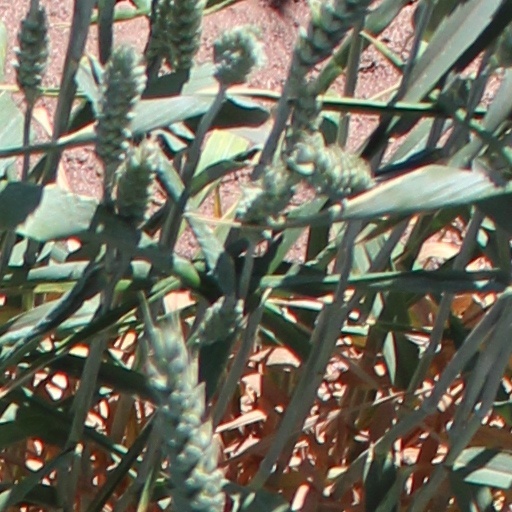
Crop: wheat